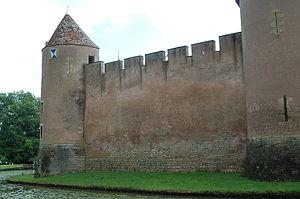
Vue d'une partie de l'enceinte médiévale du château d'Ainay-le-Vieil